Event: Nepal Earthquake
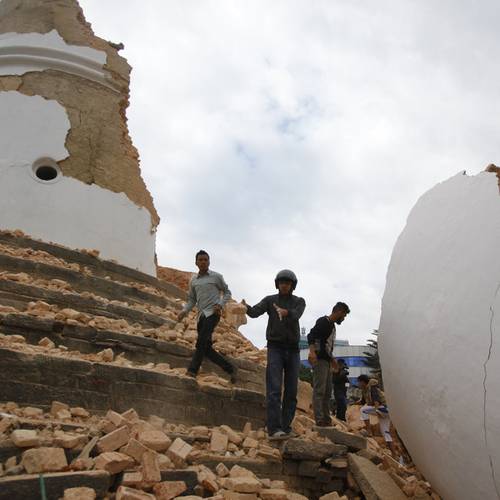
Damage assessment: damage